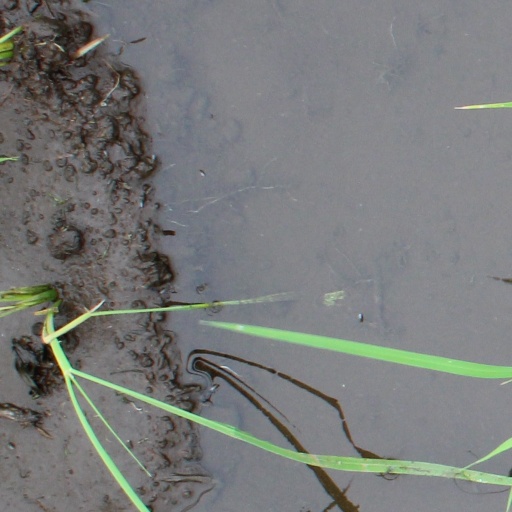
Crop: rice